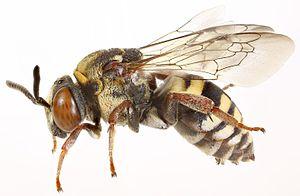
Epeolus est un genre d'abeilles de la famille des Apidae